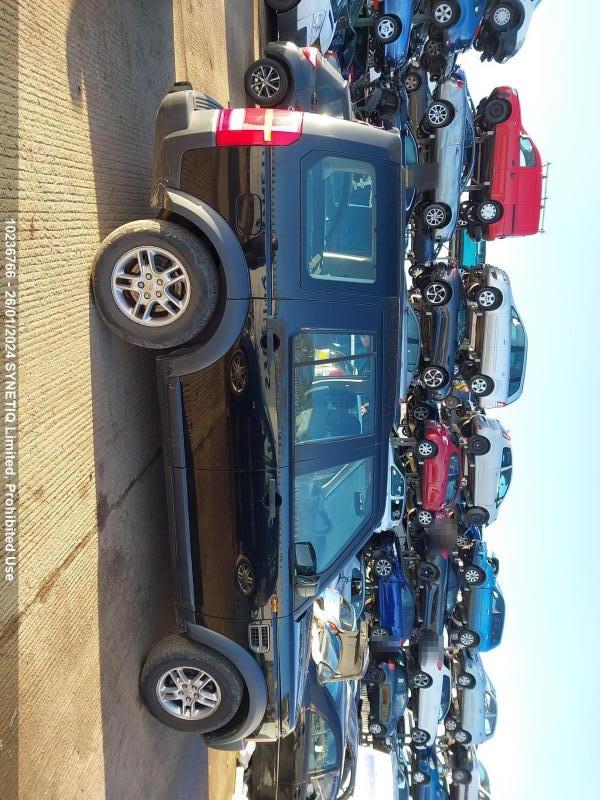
Aucun dommage détecté.
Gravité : aucun